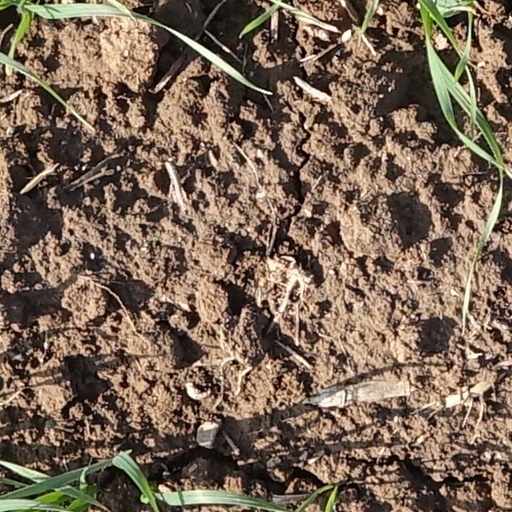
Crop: wheat